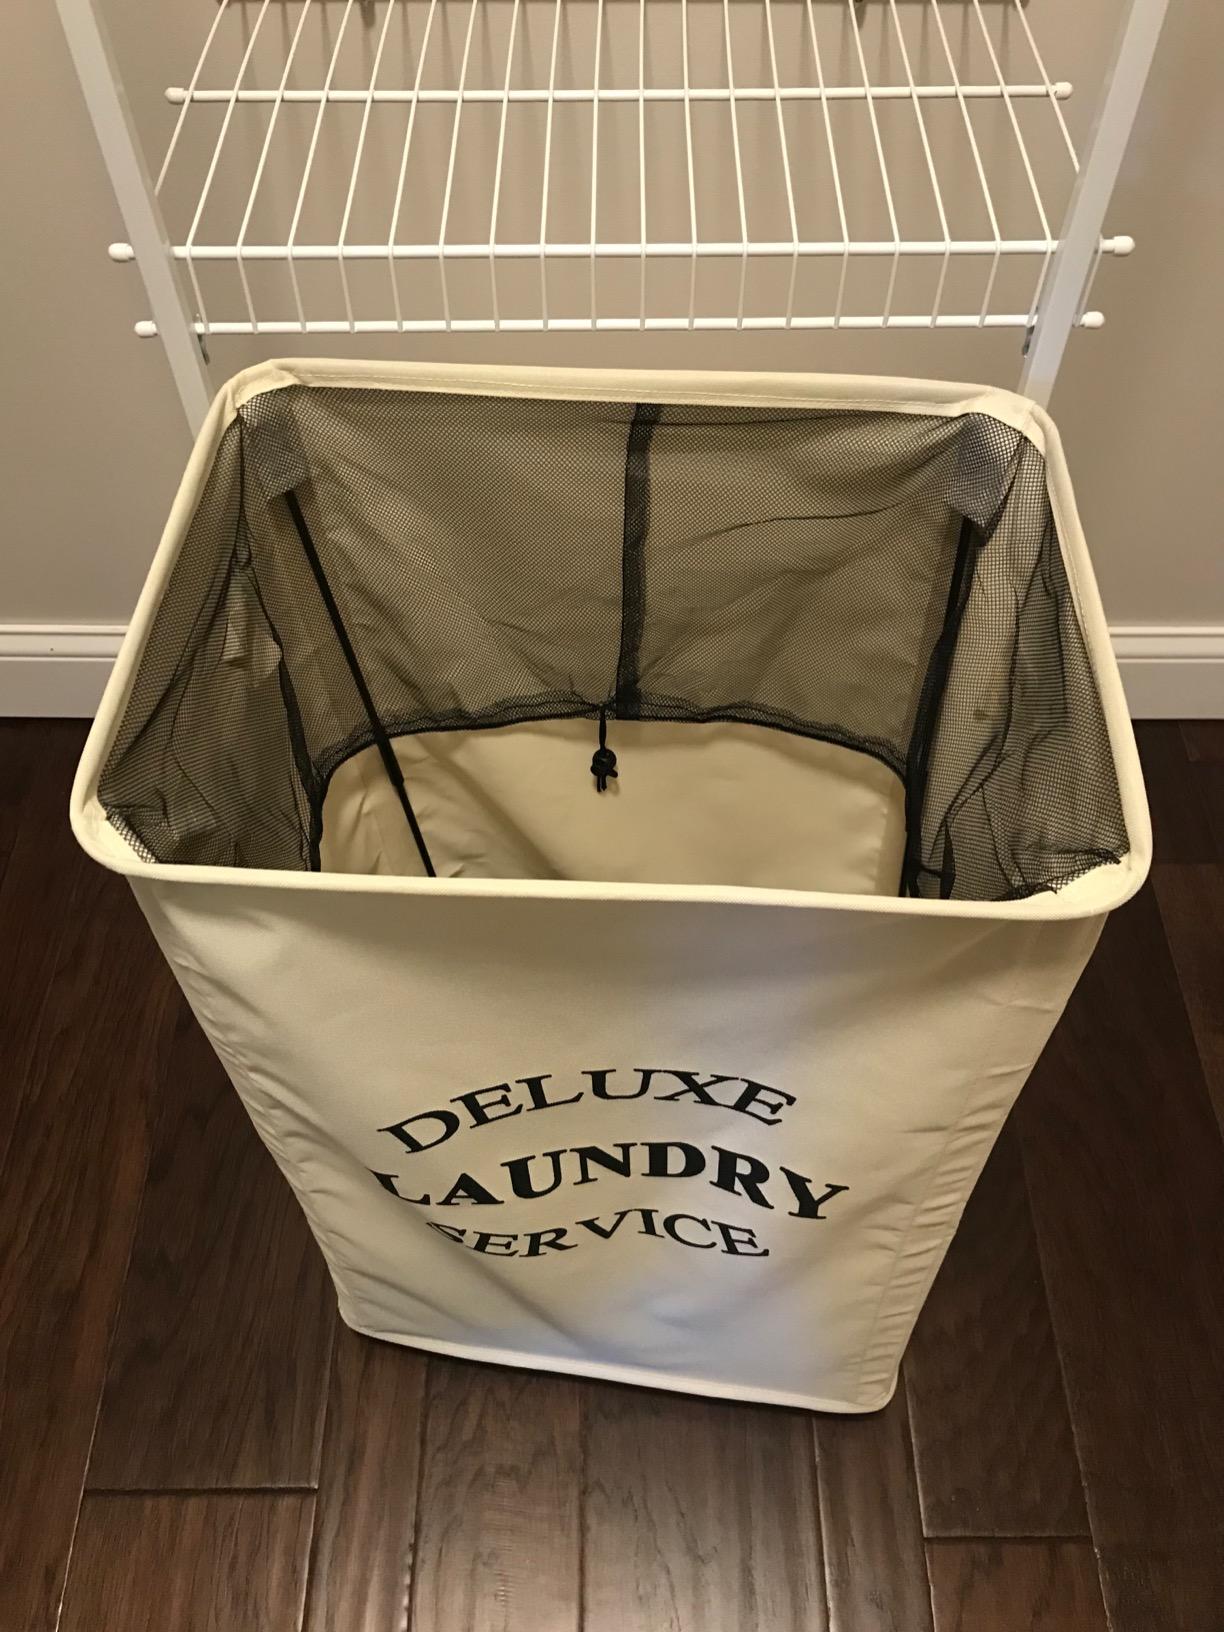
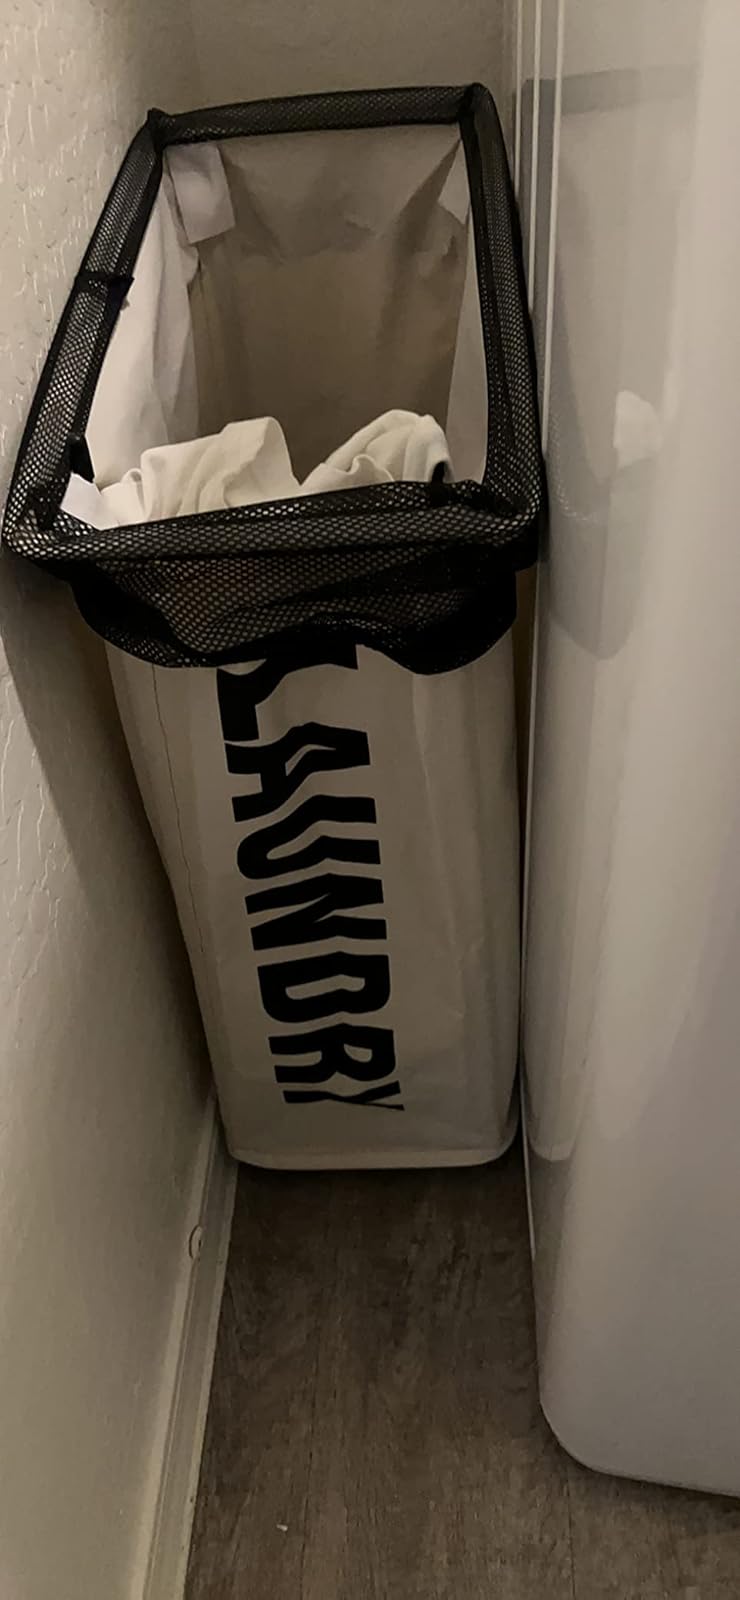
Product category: items_hamper
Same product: no